Suspension culture

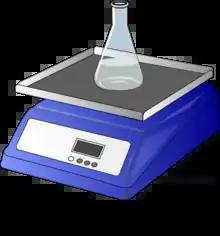
Orbital laboratory shaker.

The history of suspension cell culture is closely tied to the overall history of cell and tissue culture. In 1885, Wilhelm Roux laid the groundwork for future tissue culture, by developing a saline buffer that was used to maintain living cells (chicken embryos) for a few days. Ross Granville Harrison in 1907 then developed "in vitro" cell culture techniques, including modifying the hanging drop technique for nerve cells and introducing aseptic technique to the culture process. Later in 1910, Montrose Thomas Burrows adapted Harrison's technique and collaborated with Alexis Carrel to establish multiple tissue cultures that could be maintained "in vitro" using fresh plasma combined with saline solutions. Carrel went on to develop the first known cell line, a line derived from chicken embryo heart which was maintained continuously for 34 years. Though the "immortality" of the cell line was later challenged by Leonard Hayflick, this was a major breakthrough and inspired others to pursue creating other cell lines. Notably in 1952, George Otto Gay and his assistant Mary Kubicek cultured the first human derived immortalized cell line - HeLa. While the other cell lines were adherent, HeLa cells were able to be maintained in suspension.